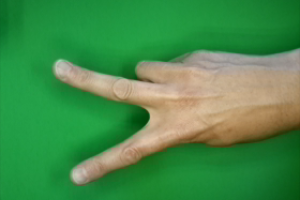
Label: scissors